Ying Yang Twins

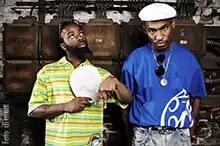
Kaine and D-Roc before their concert in Berlin in May 2007

The Ying Yang Twins are an American hip hop duo consisting of Kaine (born Eric Jackson on December 16, 1978) and D-Roc (born Deongelo Holmes on February 23, 1979). Despite the name, the duo are not twins, brothers or related in any way.